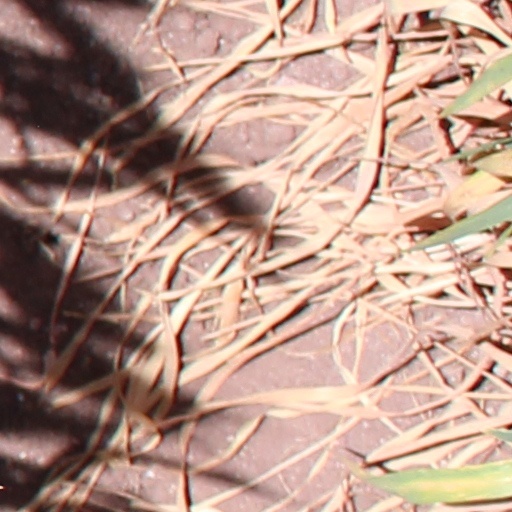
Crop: wheat